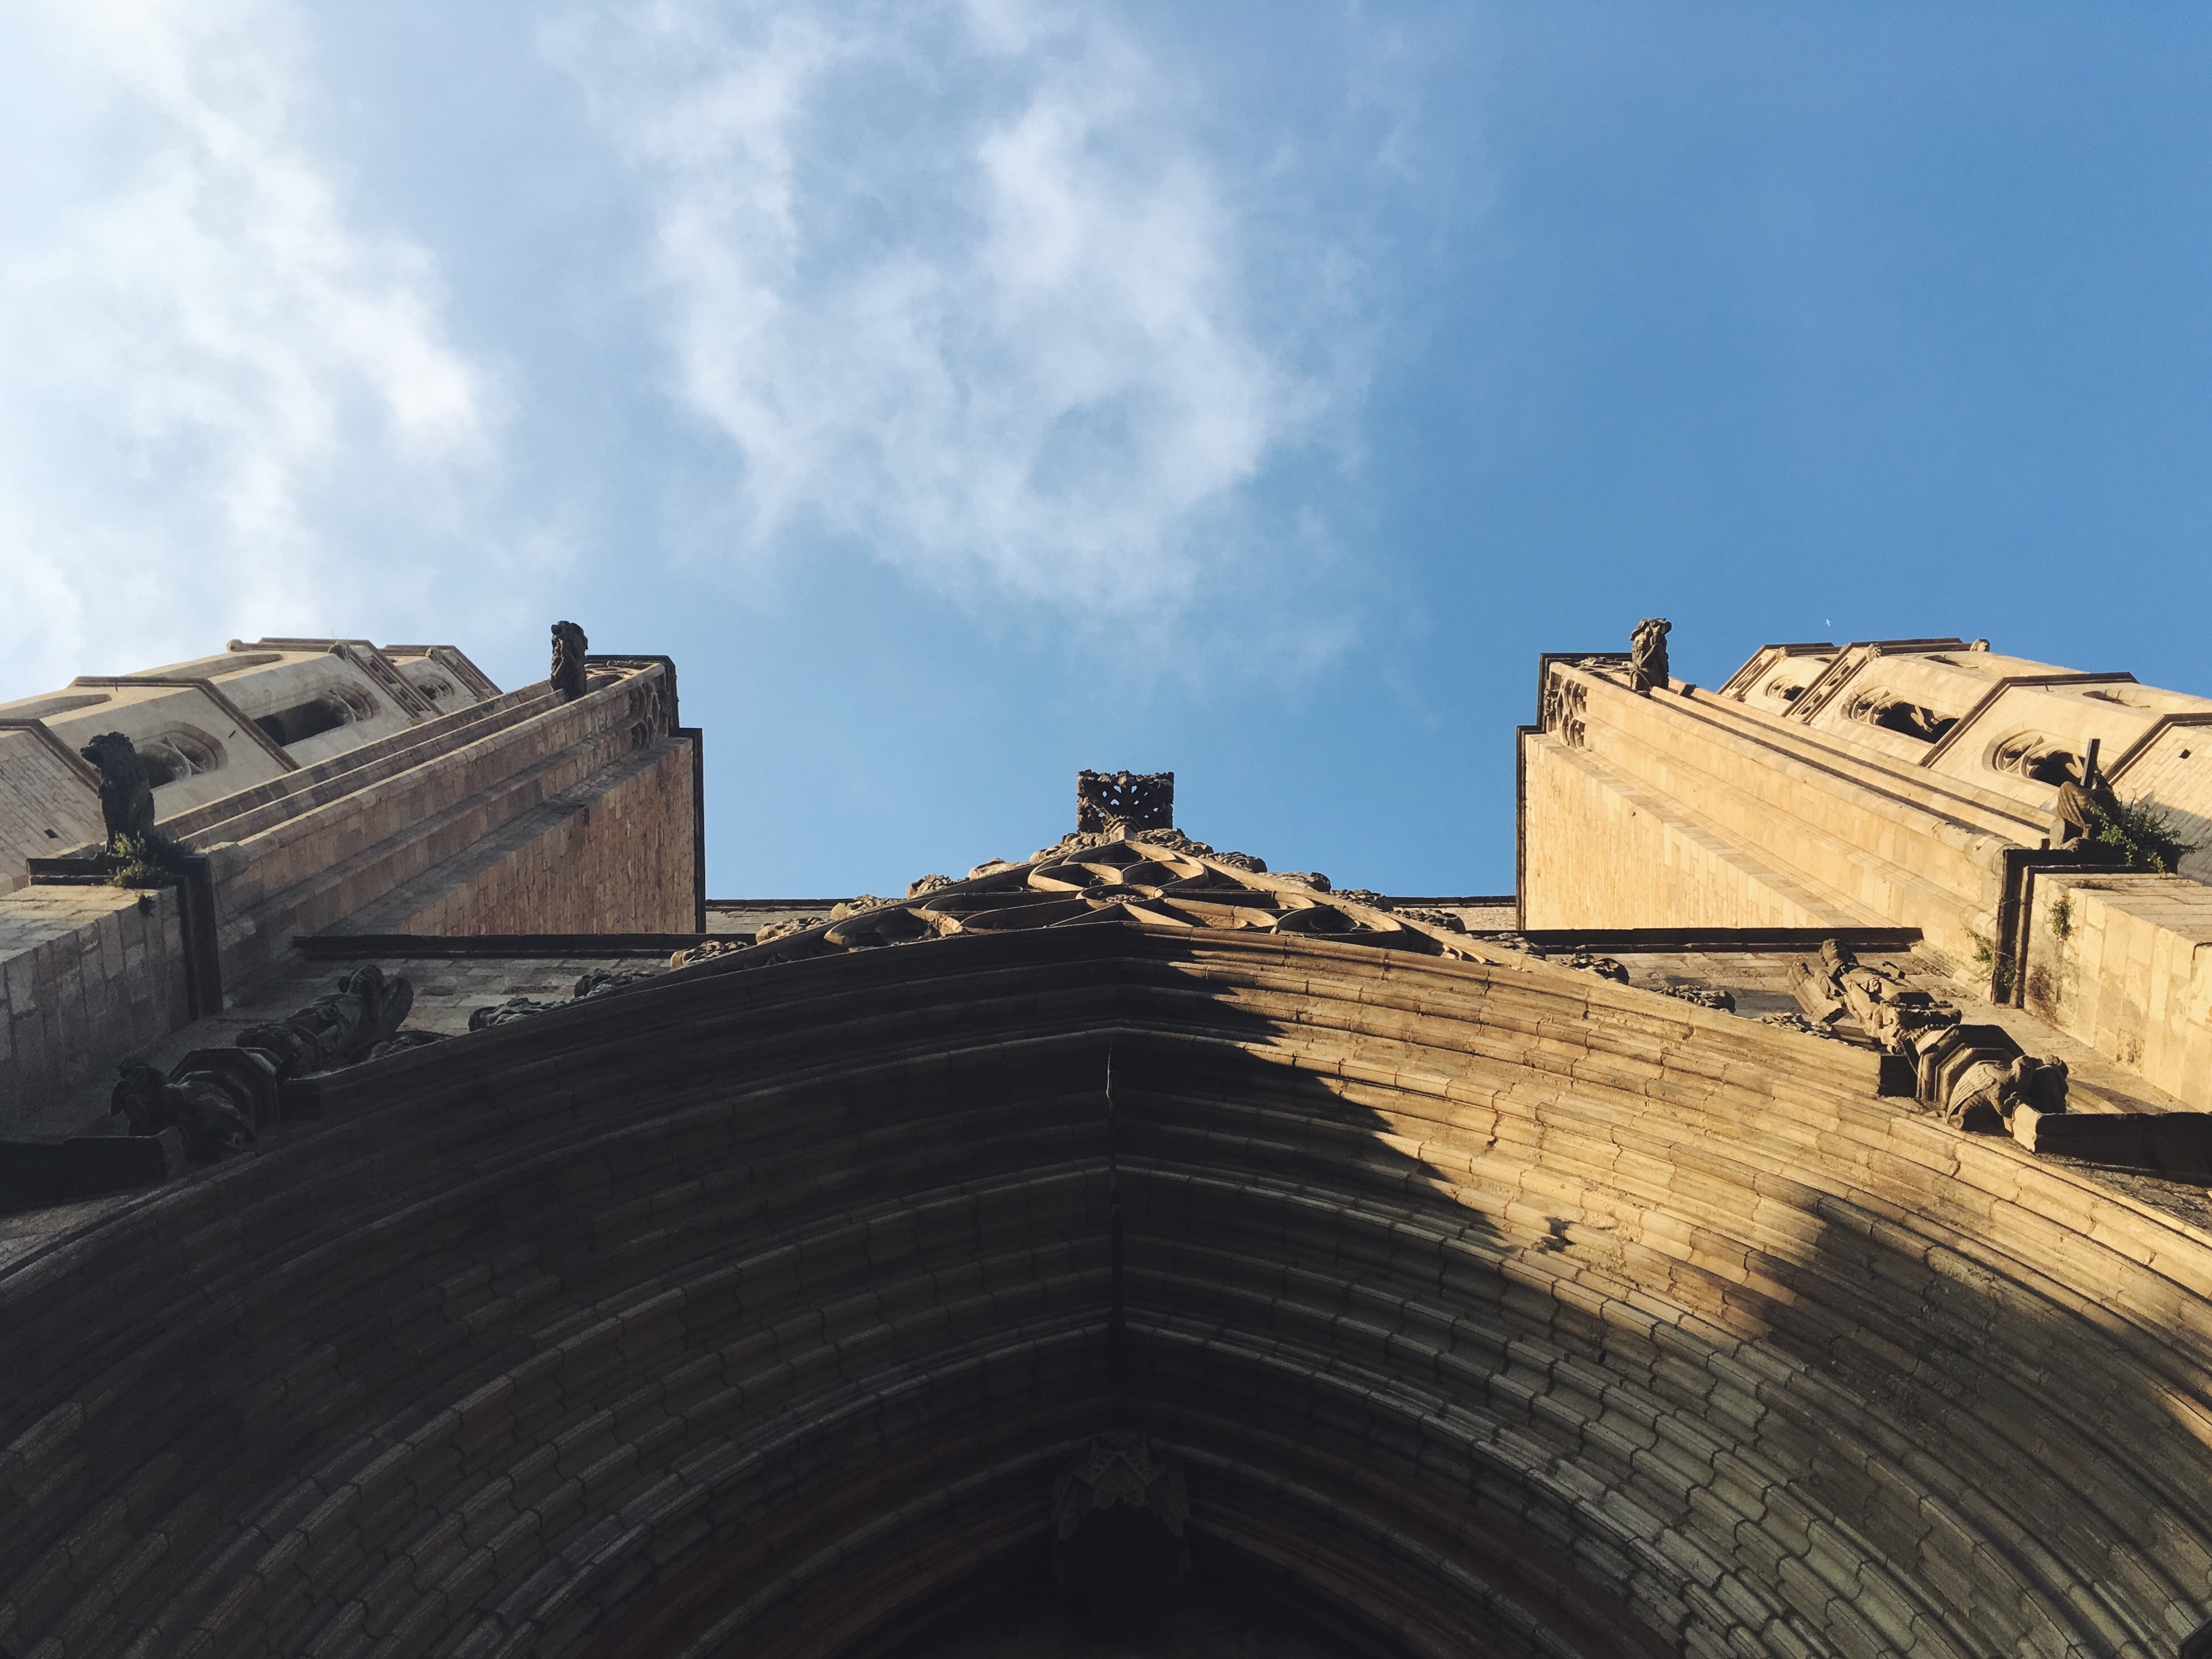
architecture, sky, roof